Santa Clara University School of Law

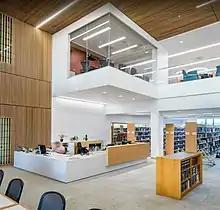
Charney Hall - Law Library Reference Desk

Also in 1973, Bannan Hall was built, including space for the Law School on the ground floor. In 2008 Dean Donald Polden announced the law school would have exclusive use of Bannan Hall, and the building was renovated and used exclusively by the law school shortly thereafter.